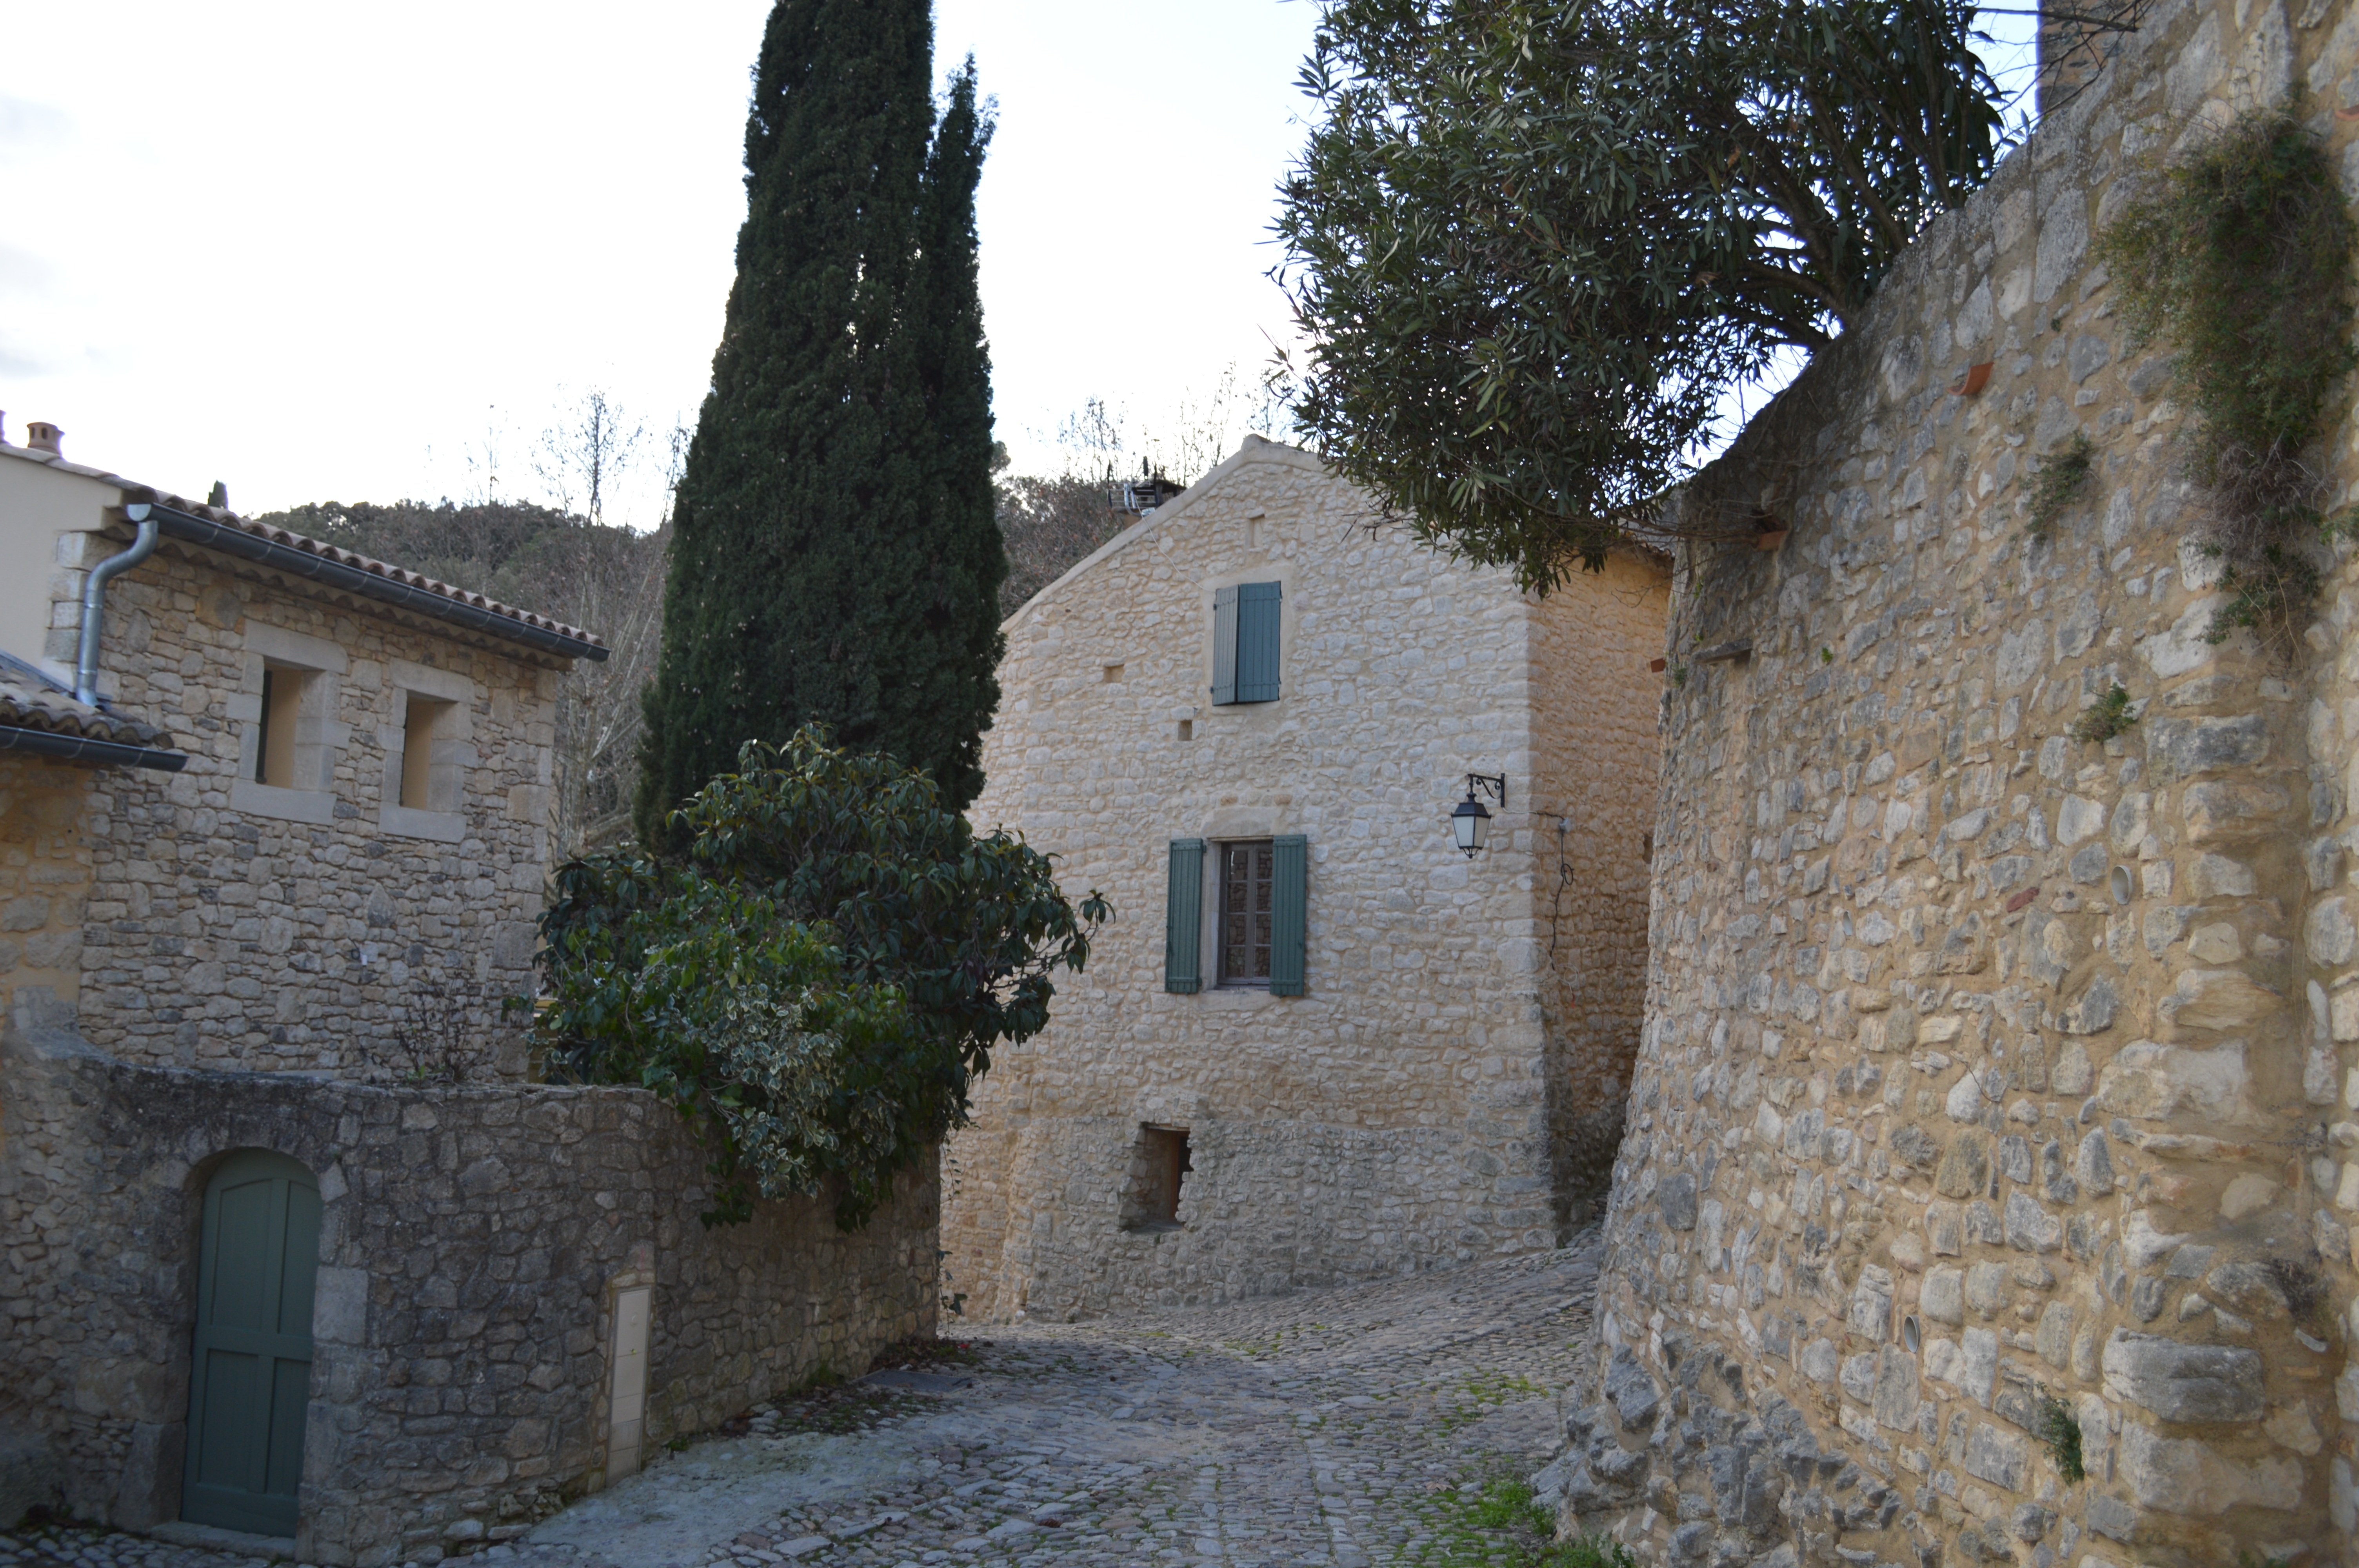
house, building, chateau, village, france, cottage, castle, property, church, chapel, place of worship, stones, monastery, abbey, estate, old houses, middle ages, manor house, french village